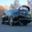
Label: automobile